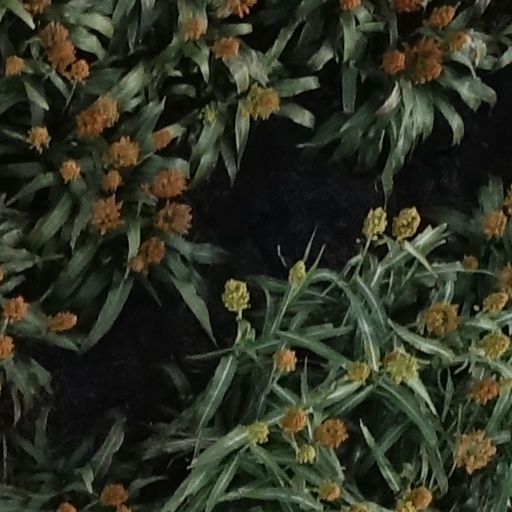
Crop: sorghum